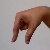
The image shows a hand gesture representing the letter 'Q' in Indian Sign Language.